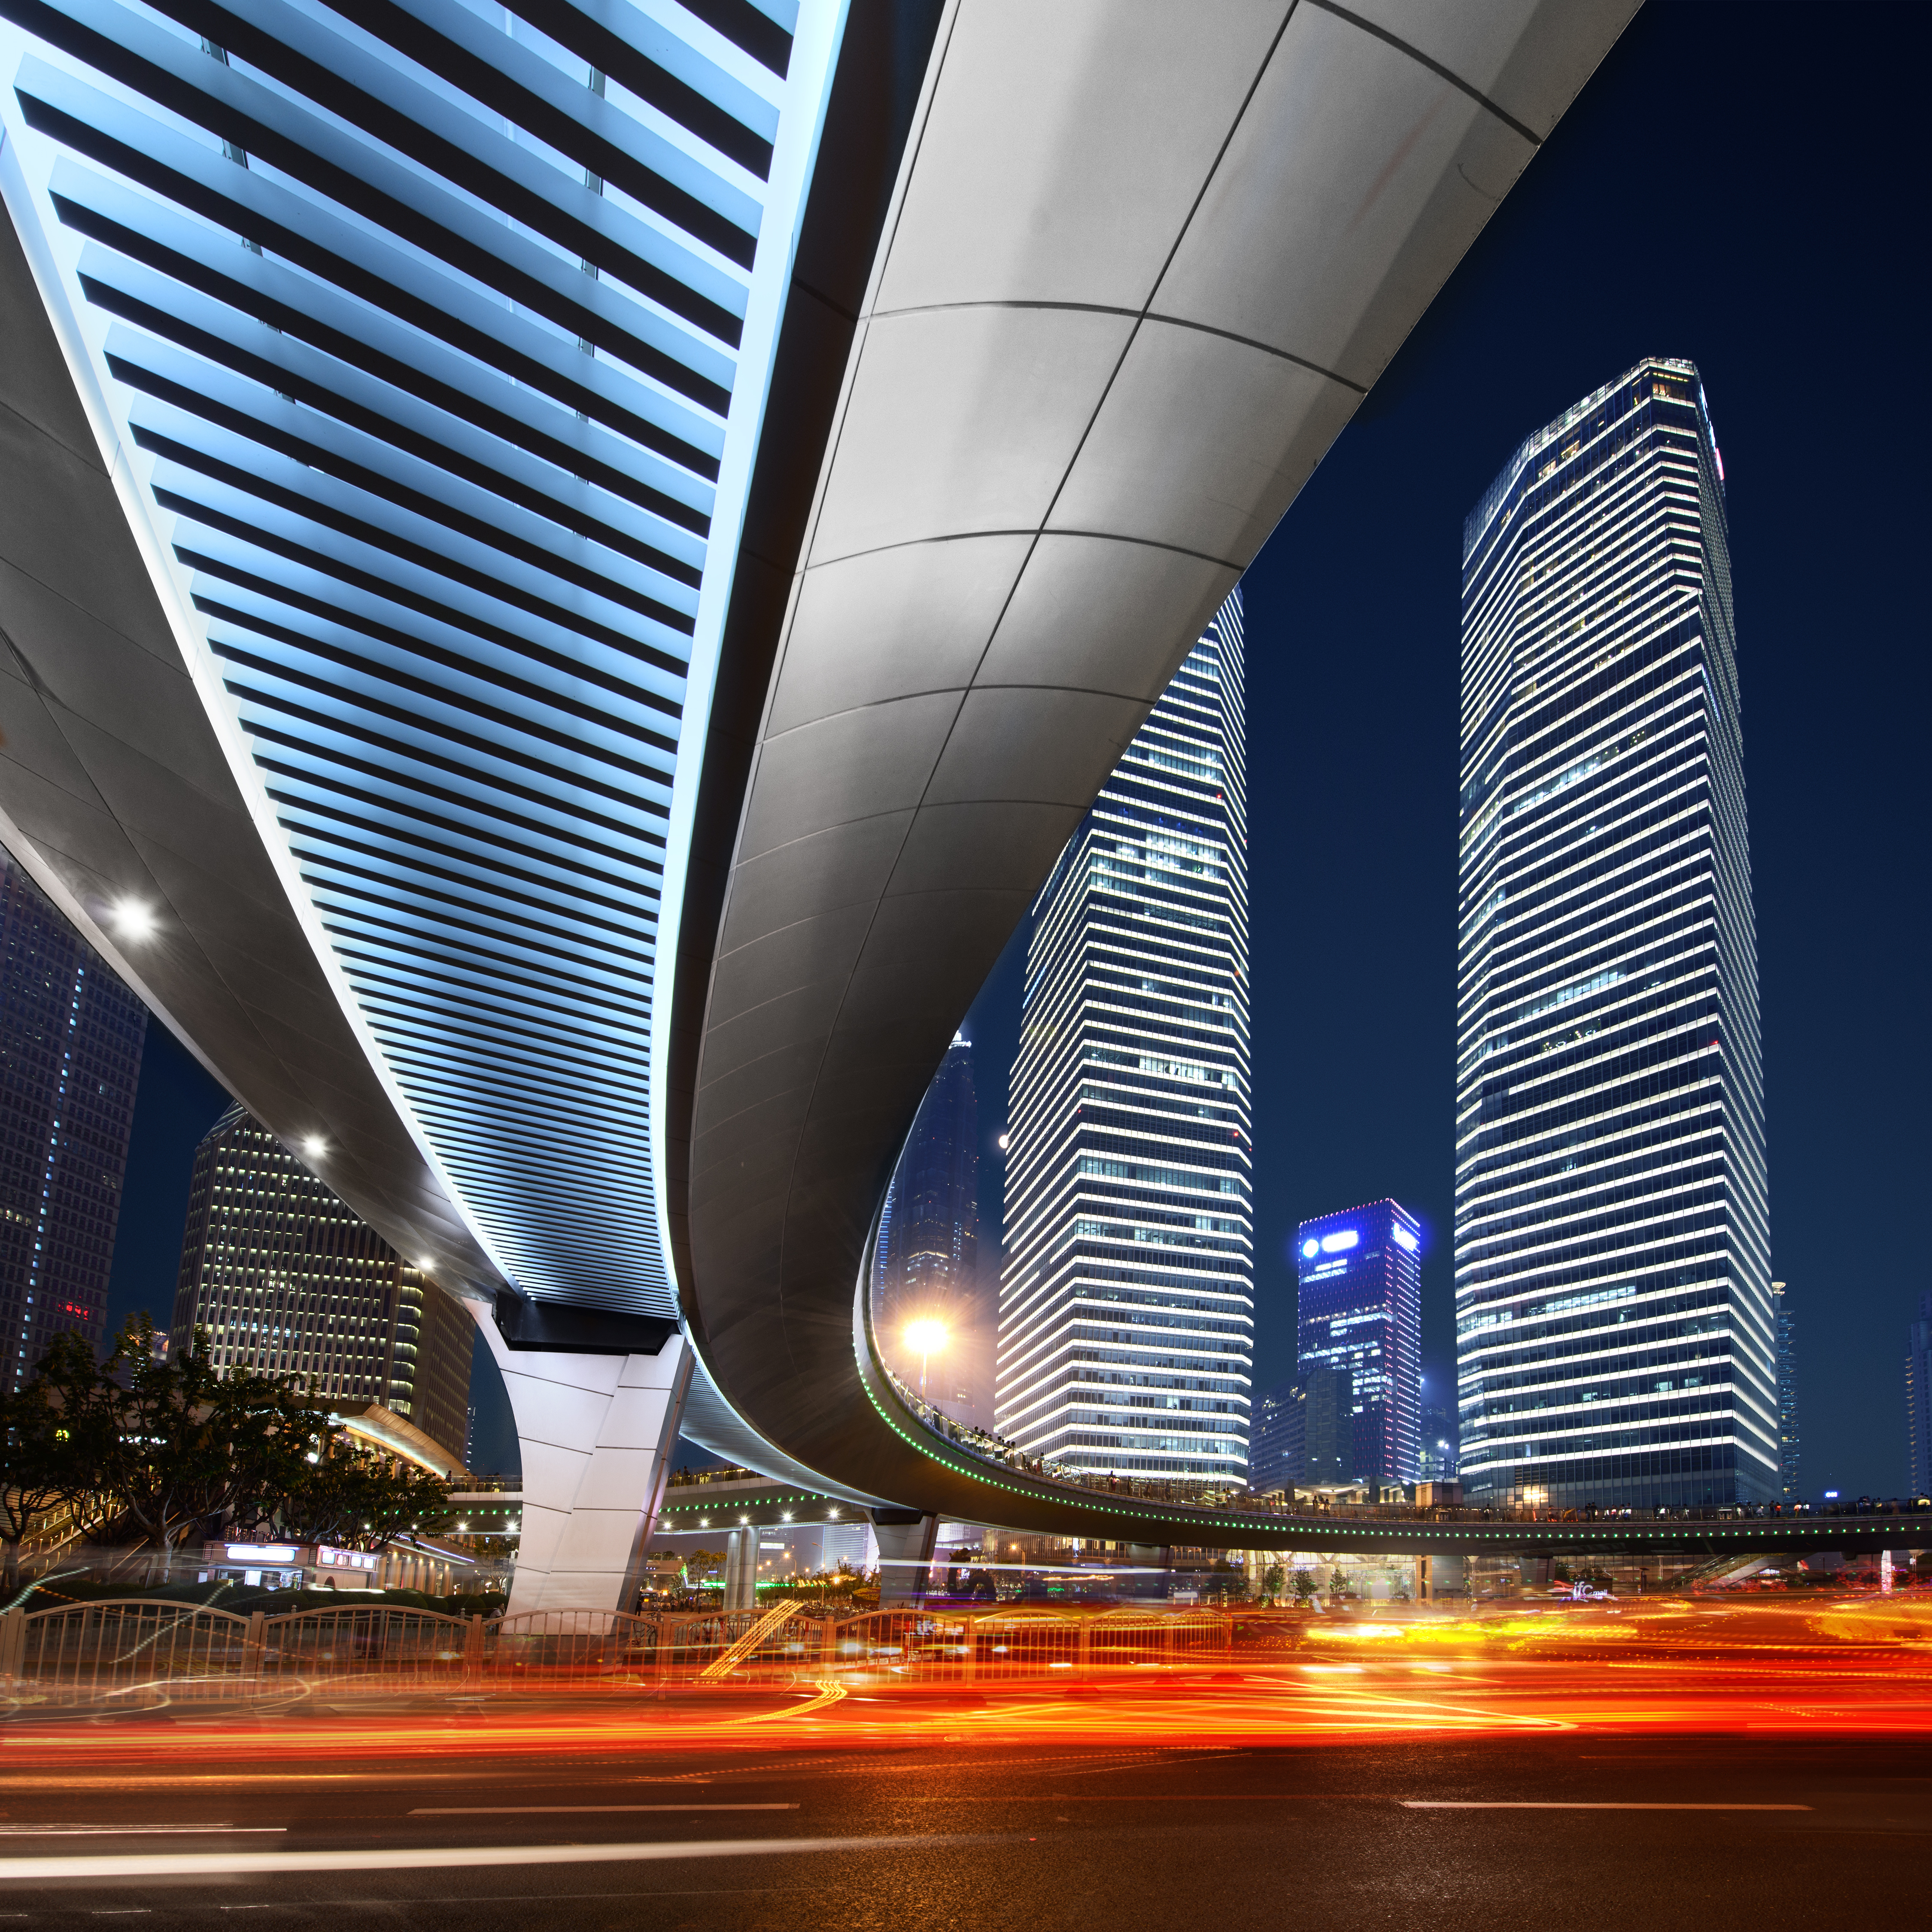
abstract, architecture, automobile, blue, blur, building, bus, car, central, city, cityscape, commercial, district, downtown, dramatic, driving, dusk, dynamic, fast, financial, glow, highway, jinmao, landmark, landscape, light, metropolitan, motion, move, movement, night, road, scene, shanghai, sky, skyline, skyscraper, speed, street, tower, traffic, transport, transportation, travel, twilight, urban, vehicle, view, way, future, metropolitan area, infrastructure, urban area, line, metropolis, tower block, commercial building, human settlement, electricity, symmetry, nonbuilding structure, reflection, engineering, headquarters, neon, bridge